Lotus 69

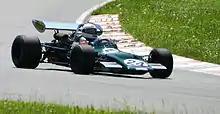
Lotus 69/2

He left the basic Lotus 59 construction untouched and only changed the central monocoque section, which contained the two fuel tanks. The chassis mounts have been modified and the front has been adapted to the new regulations to reduce the radiator inlet. Since only engines up to a maximum of 1600 cc were allowed in Formula 2 from 1967 to 1971, the car received a 1.6-liter Cosworth FVA four-cylinder engine and a Hewland F.T.200 gearbox.